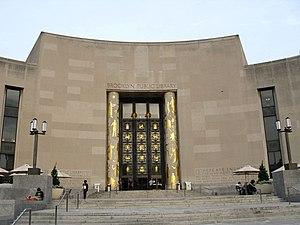
La Bibliothèque publique de Brooklyn est un ensemble de bibliothèques de l'arrondissement de Brooklyn à New York. La bibliothèque centrale est située dans Downtown Brooklyn sur le Grand Army Plaza. Elle dispose d'un centre multilingue.